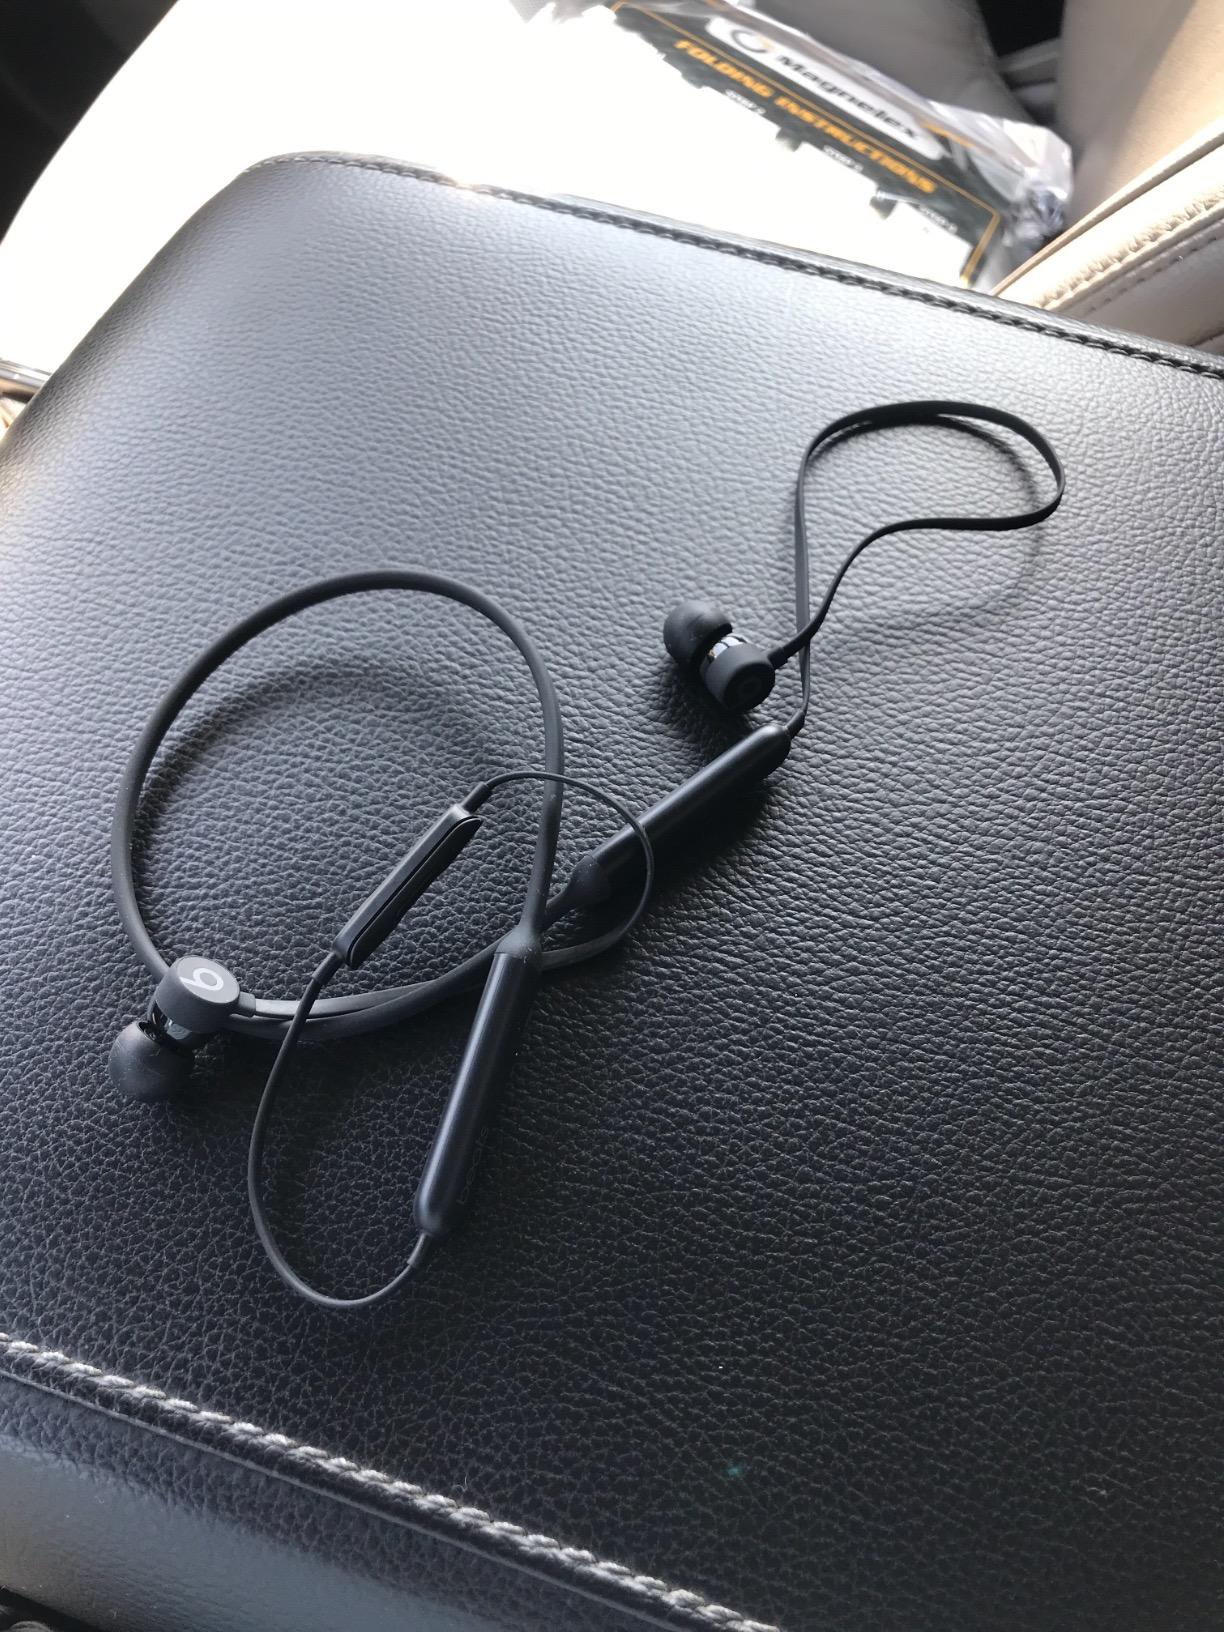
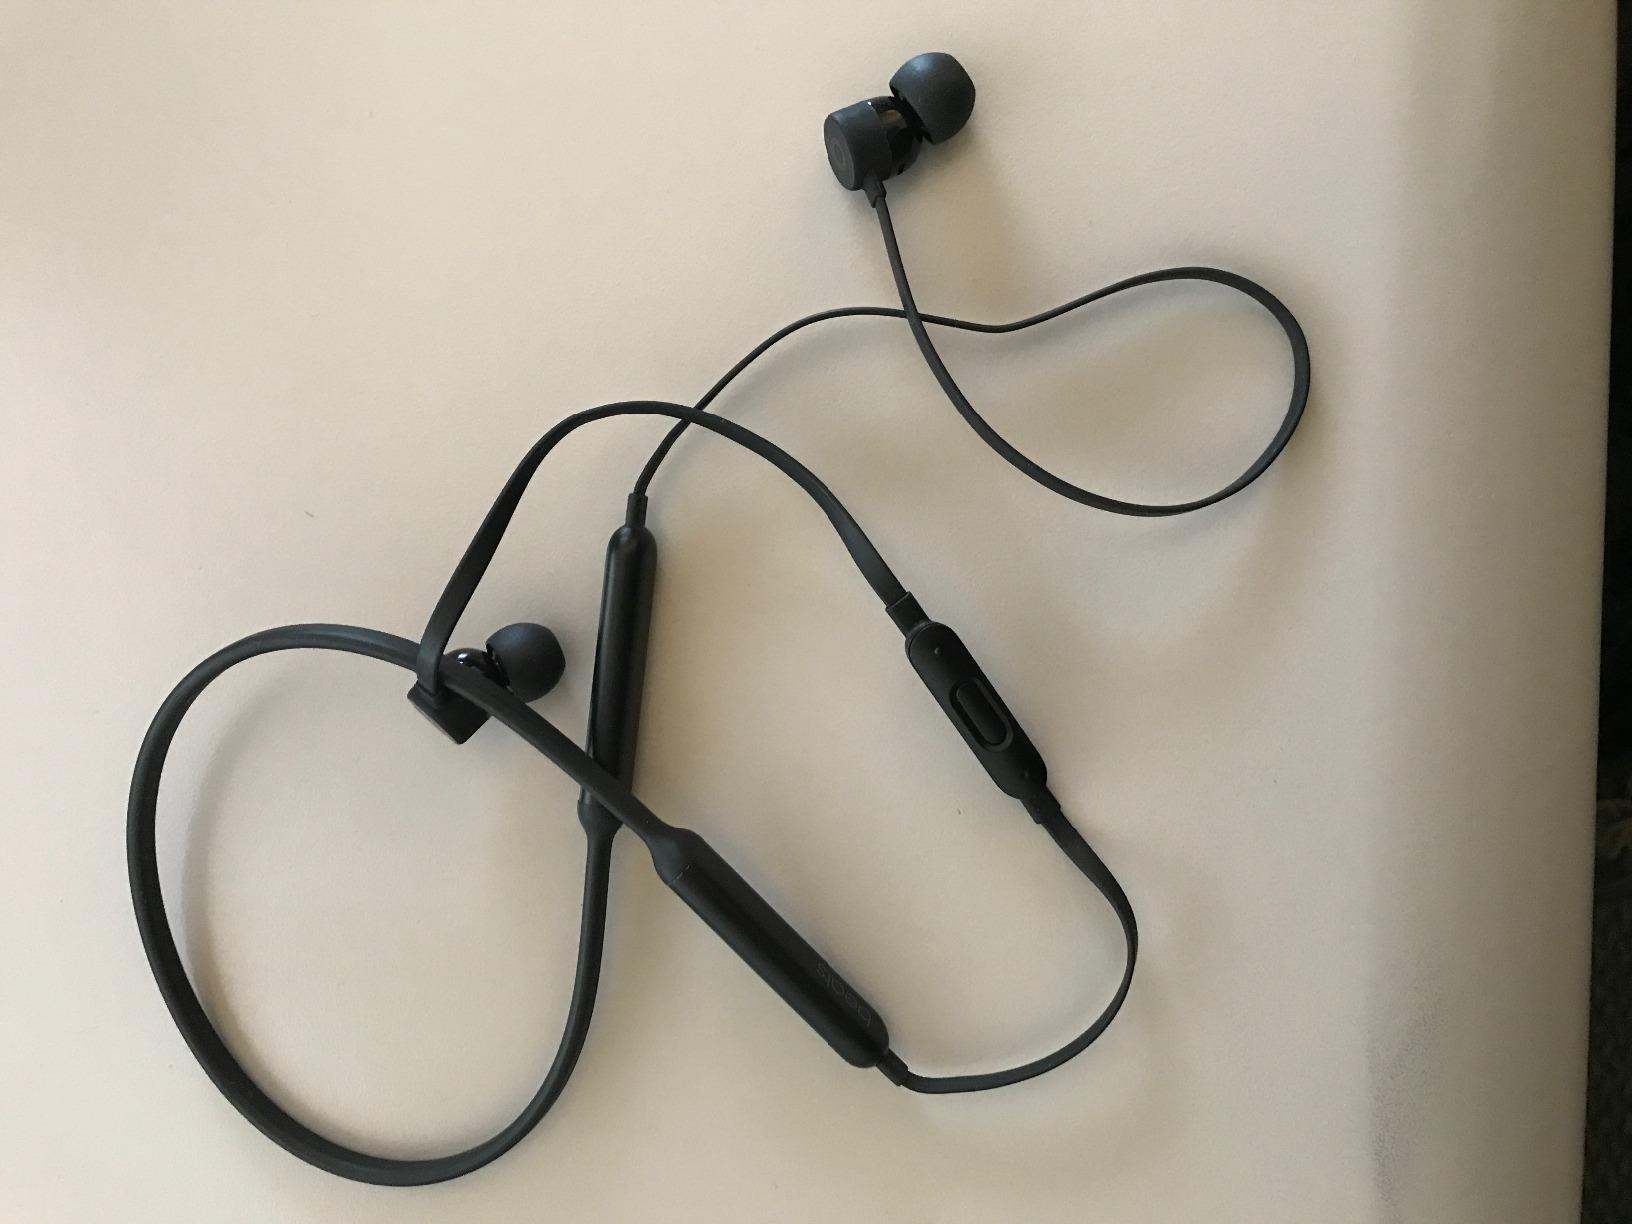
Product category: headphones
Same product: yes